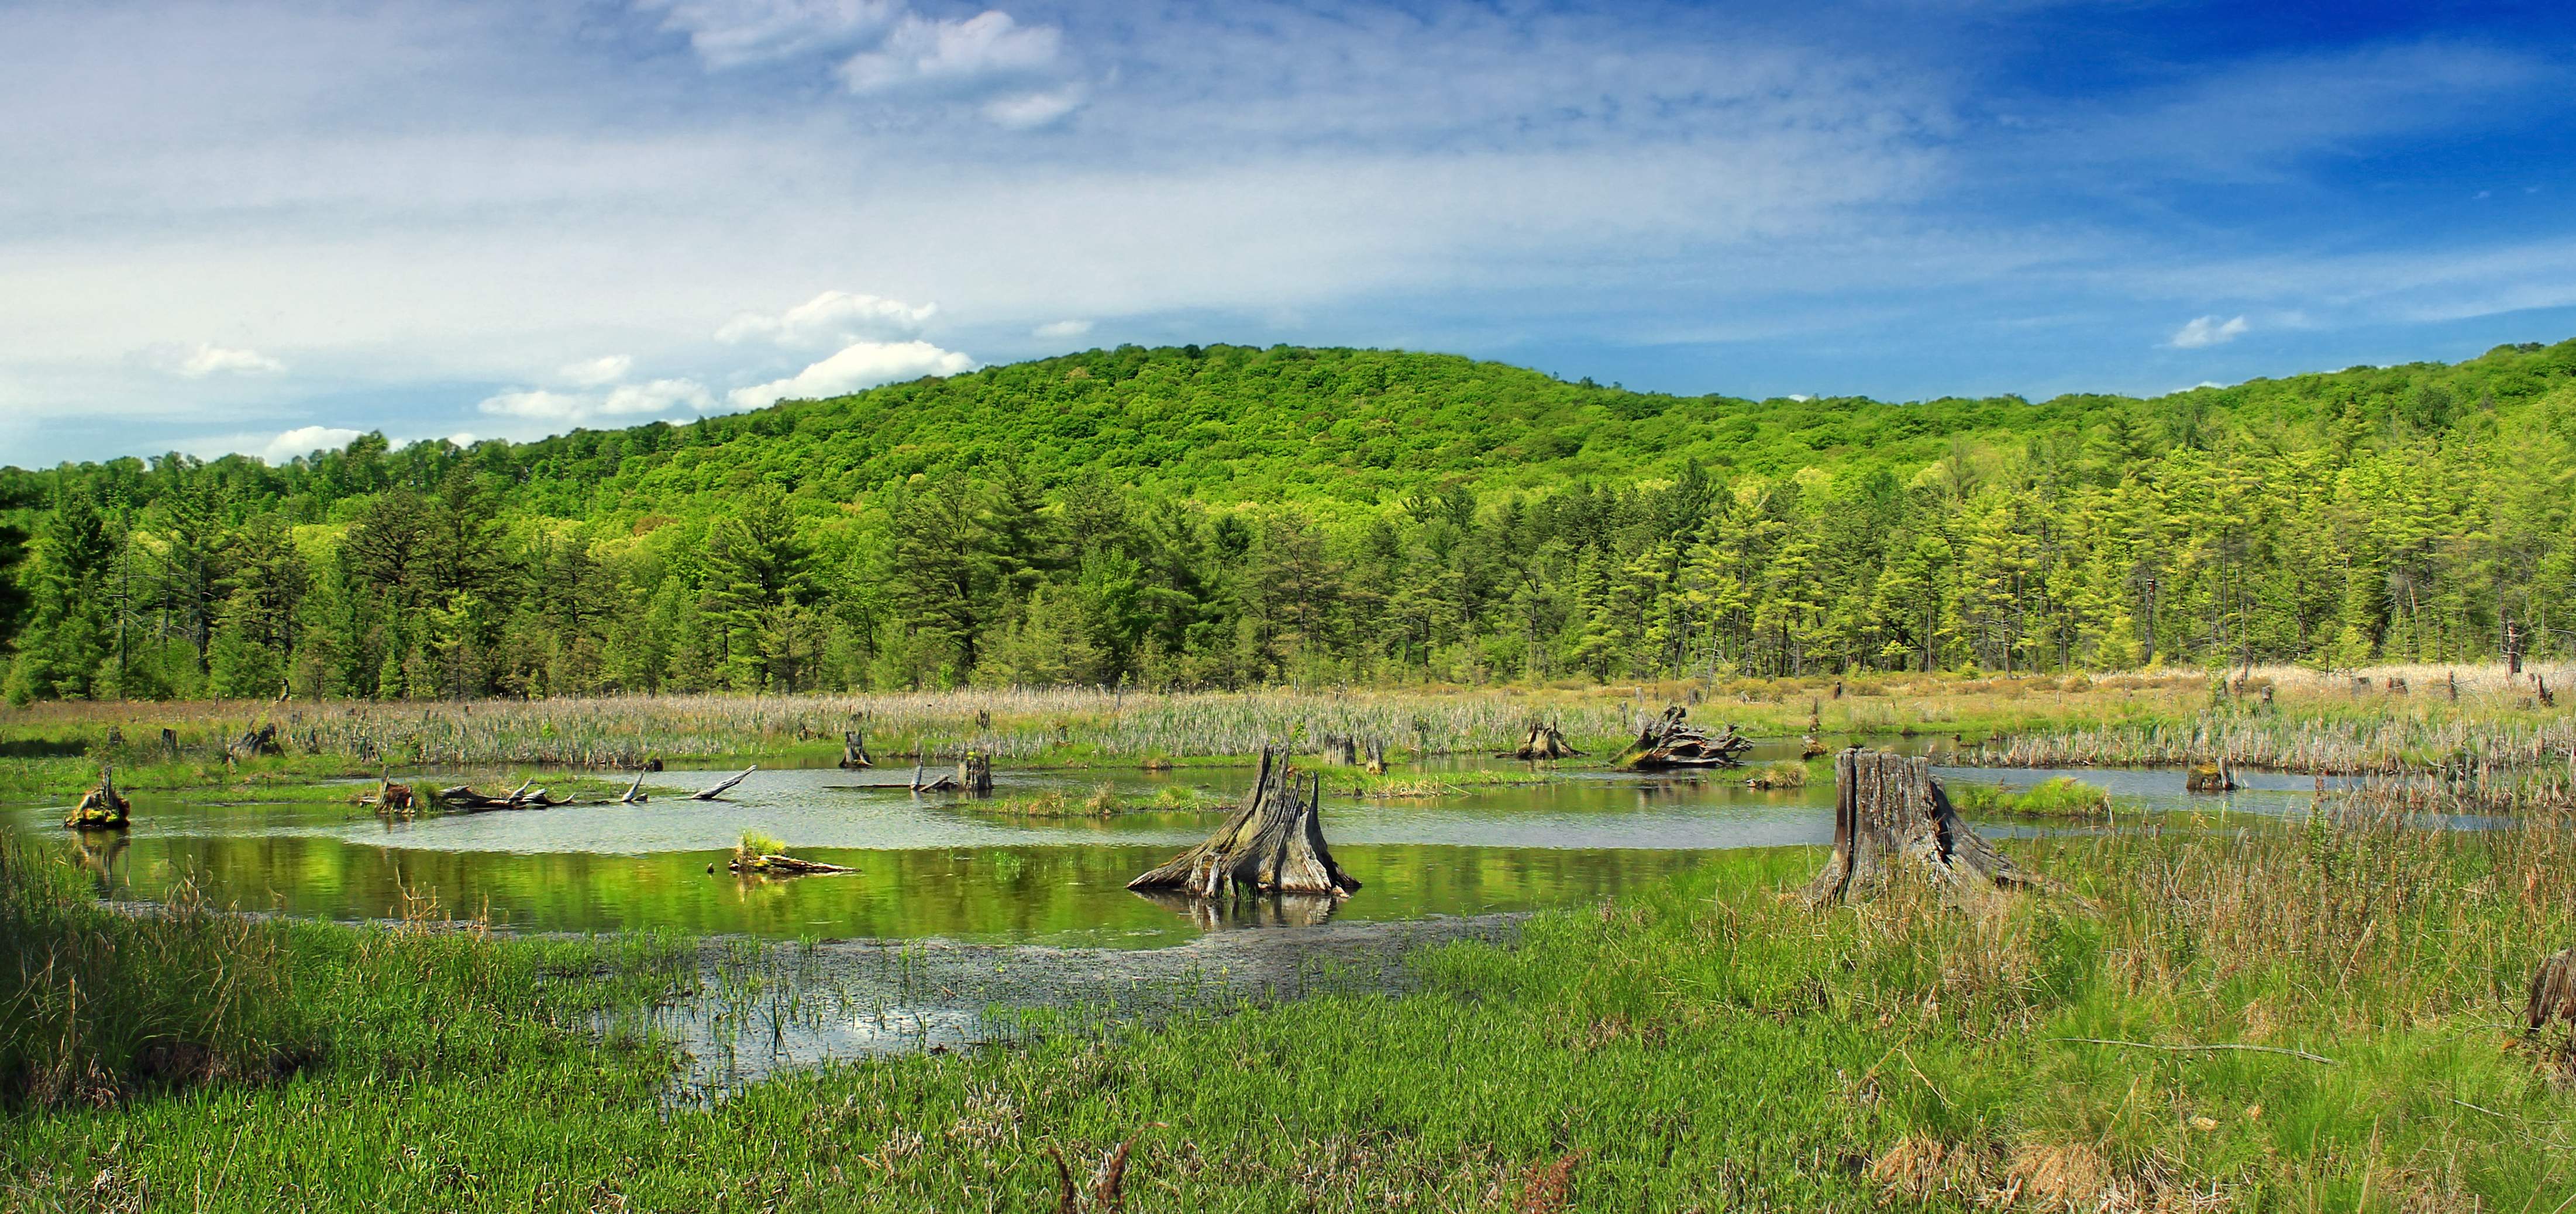
landscape, nature, grass, marsh, swamp, wilderness, mountain, sky, hiking, meadow, lake, river, pond, spring, reflection, pasture, reservoir, agriculture, plants, trees, hills, creativecommons, clouds, mountains, grassland, vegetation, clintoncounty, appalachianmountains, alleghenyplateau, wetland, pennsylvaniawilds, whitepines, easternwhitepines, pennsylvania, sproulstateforest, sedges, bog, stumps, plateau, habitat, loch, ecosystem, rural area, tarn, nature reserve, natural environment, geographical feature